Ein Karem

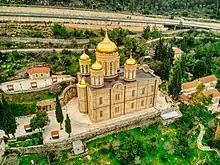
Gorny Monastery

After the war ended, Israel incorporated the village into the municipal boundaries of Jerusalem. Ein Karem was one of the few depopulated Arab localities which survived the war with most of the buildings intact. The abandoned homes were resettled with new migrants, many of whom Mizrahi Jews who fled from the Arab countries who fought the Arab-Israeli War during the war and after it, i.e. Jews from Iraq and Egypt but also from Yemen. Over the years, the bucolic atmosphere attracted a population of artisans and craftsmen. Today it is a vibrant bohemian neighborhood of Jerusalem, attracting many artist, young people and tourists.